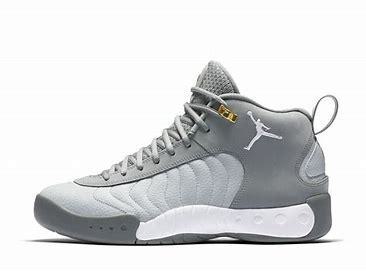
Brand: Jordan
Model: Jumpman MVP